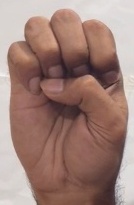
ASL sign: E